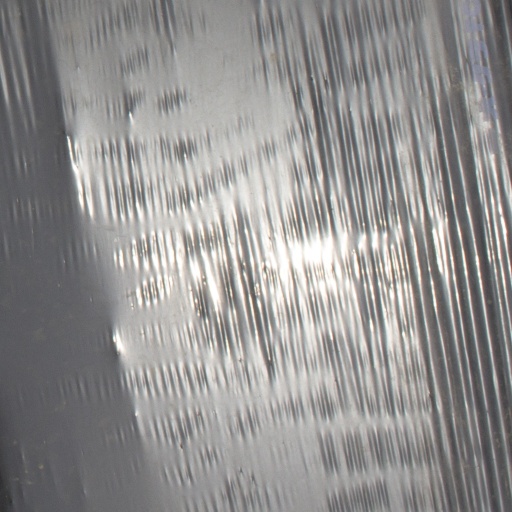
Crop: Jerusalem artichoke